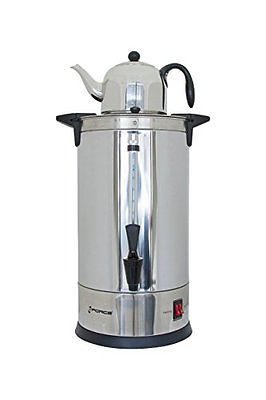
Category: kettle